Janiculum

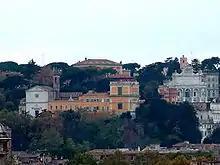
The Janiculum Hill seen from NE. At lower left, the church of San Pietro in Montorio. At lower center, the Academia de España in Rome. At middle right, the Acqua Paola. At top center, the roof of the American Academy in Rome.

The Janiculum, occasionally known as the Janiculan Hill, is a hill in western Rome, Italy. Although it is the second-tallest hill (the tallest being Monte Mario) in the contemporary city of Rome, the Janiculum does not figure among the proverbial Seven Hills of Rome, being west of the Tiber and outside the boundaries of the ancient city.